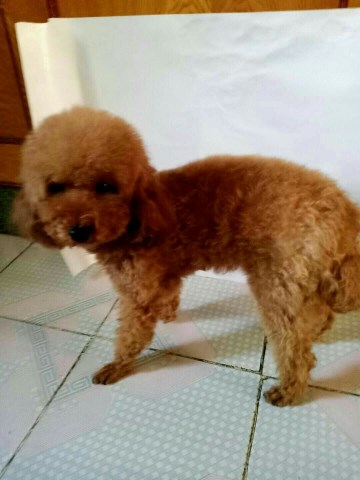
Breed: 7449-n000128-teddy